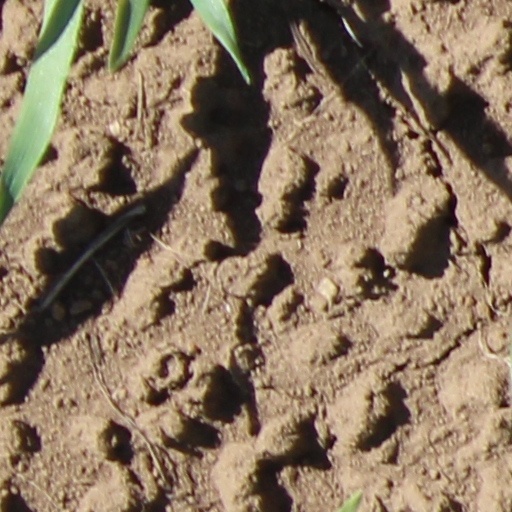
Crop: wheat